My Barbarian

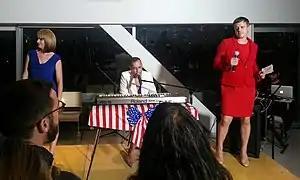
Jade Gordon, Malik Gaines, and Alexandro Segade at the My Barbarian Post-Party Dream State Caucus at the New Museum in November 2016.

Since 2004, My Barbarian has shown work in group exhibitions and/or performance programs at venues including REDCAT; LACMA; Hammer Museum; LAXART; Schindler House; LACE; Steve Turner Contemporary, Los Angeles; New Museum; Whitney Museum; Studio Museum in Harlem; Participant, Inc.; P.S.1; Joe's Pub; Anton Kern Gallery, New York; Yerba Buena Center, San Francisco; MOCA, Miami; Hyde Park Art Center, Chicago; Aspen Art Museum; Contemporary Arts Forum, Santa Barbara; Vox Populi, Philadelphia; Estacion Tijuana & Lui Velazquez, Tijuana Mexico; The Power Plant, Toronto; De Appel, Amsterdam; Peres Projects, Berlin; Torpedo, Oslo; El Matadero, Madrid; Galleria Civica, Trento, Italy; Center for Contemporary Art, Tel Aviv; Townhouse Gallery, Cairo. My Barbarian was included in the 2005 and 2007 Performa Biennials, the 2006 and 2008 California Biennials, the 2007 Montreal Biennial, and the 2009 Baltic Triennial. The group has made two full-length albums of music from its performances: Cloven Soft-Shoe (2004) and California Sweet & the 7 Pagan Rights (2008).